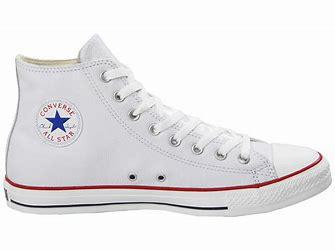
Brand: Converse
Model: Chuck Taylor All Star